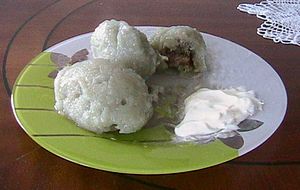
Cepelinai / Tilberedning
Hjemmelavet cepelinai serveret med smetana
Cepelinai eller didžkukuliai er en kogt kartoffelfrikadelle fyldt med hakket kød, tør hytteost eller svampe. Cepelinai er en populær national ret i det litauiske køkken. Cepelinas er litauisk for Zeppelin luftskib, som er et kælenavn for didžkukuliai på grund af faconen. Cepelinai er omkring 10-20 cm lang. Størrelsen afhænger af hvor de er lavet: i det vestlige Litauen er cepelinai større end i det østlige.